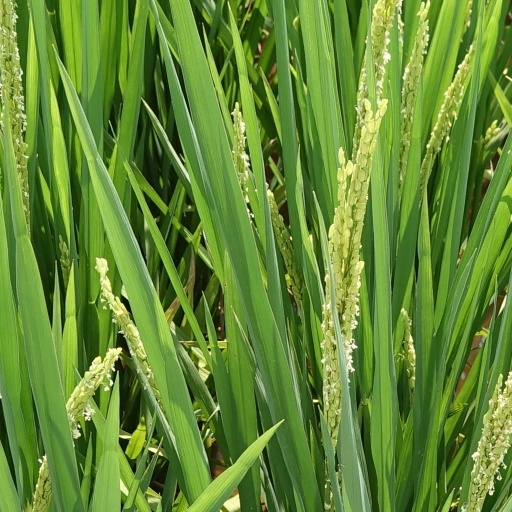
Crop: rice